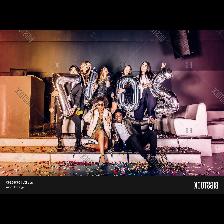
Label: Human